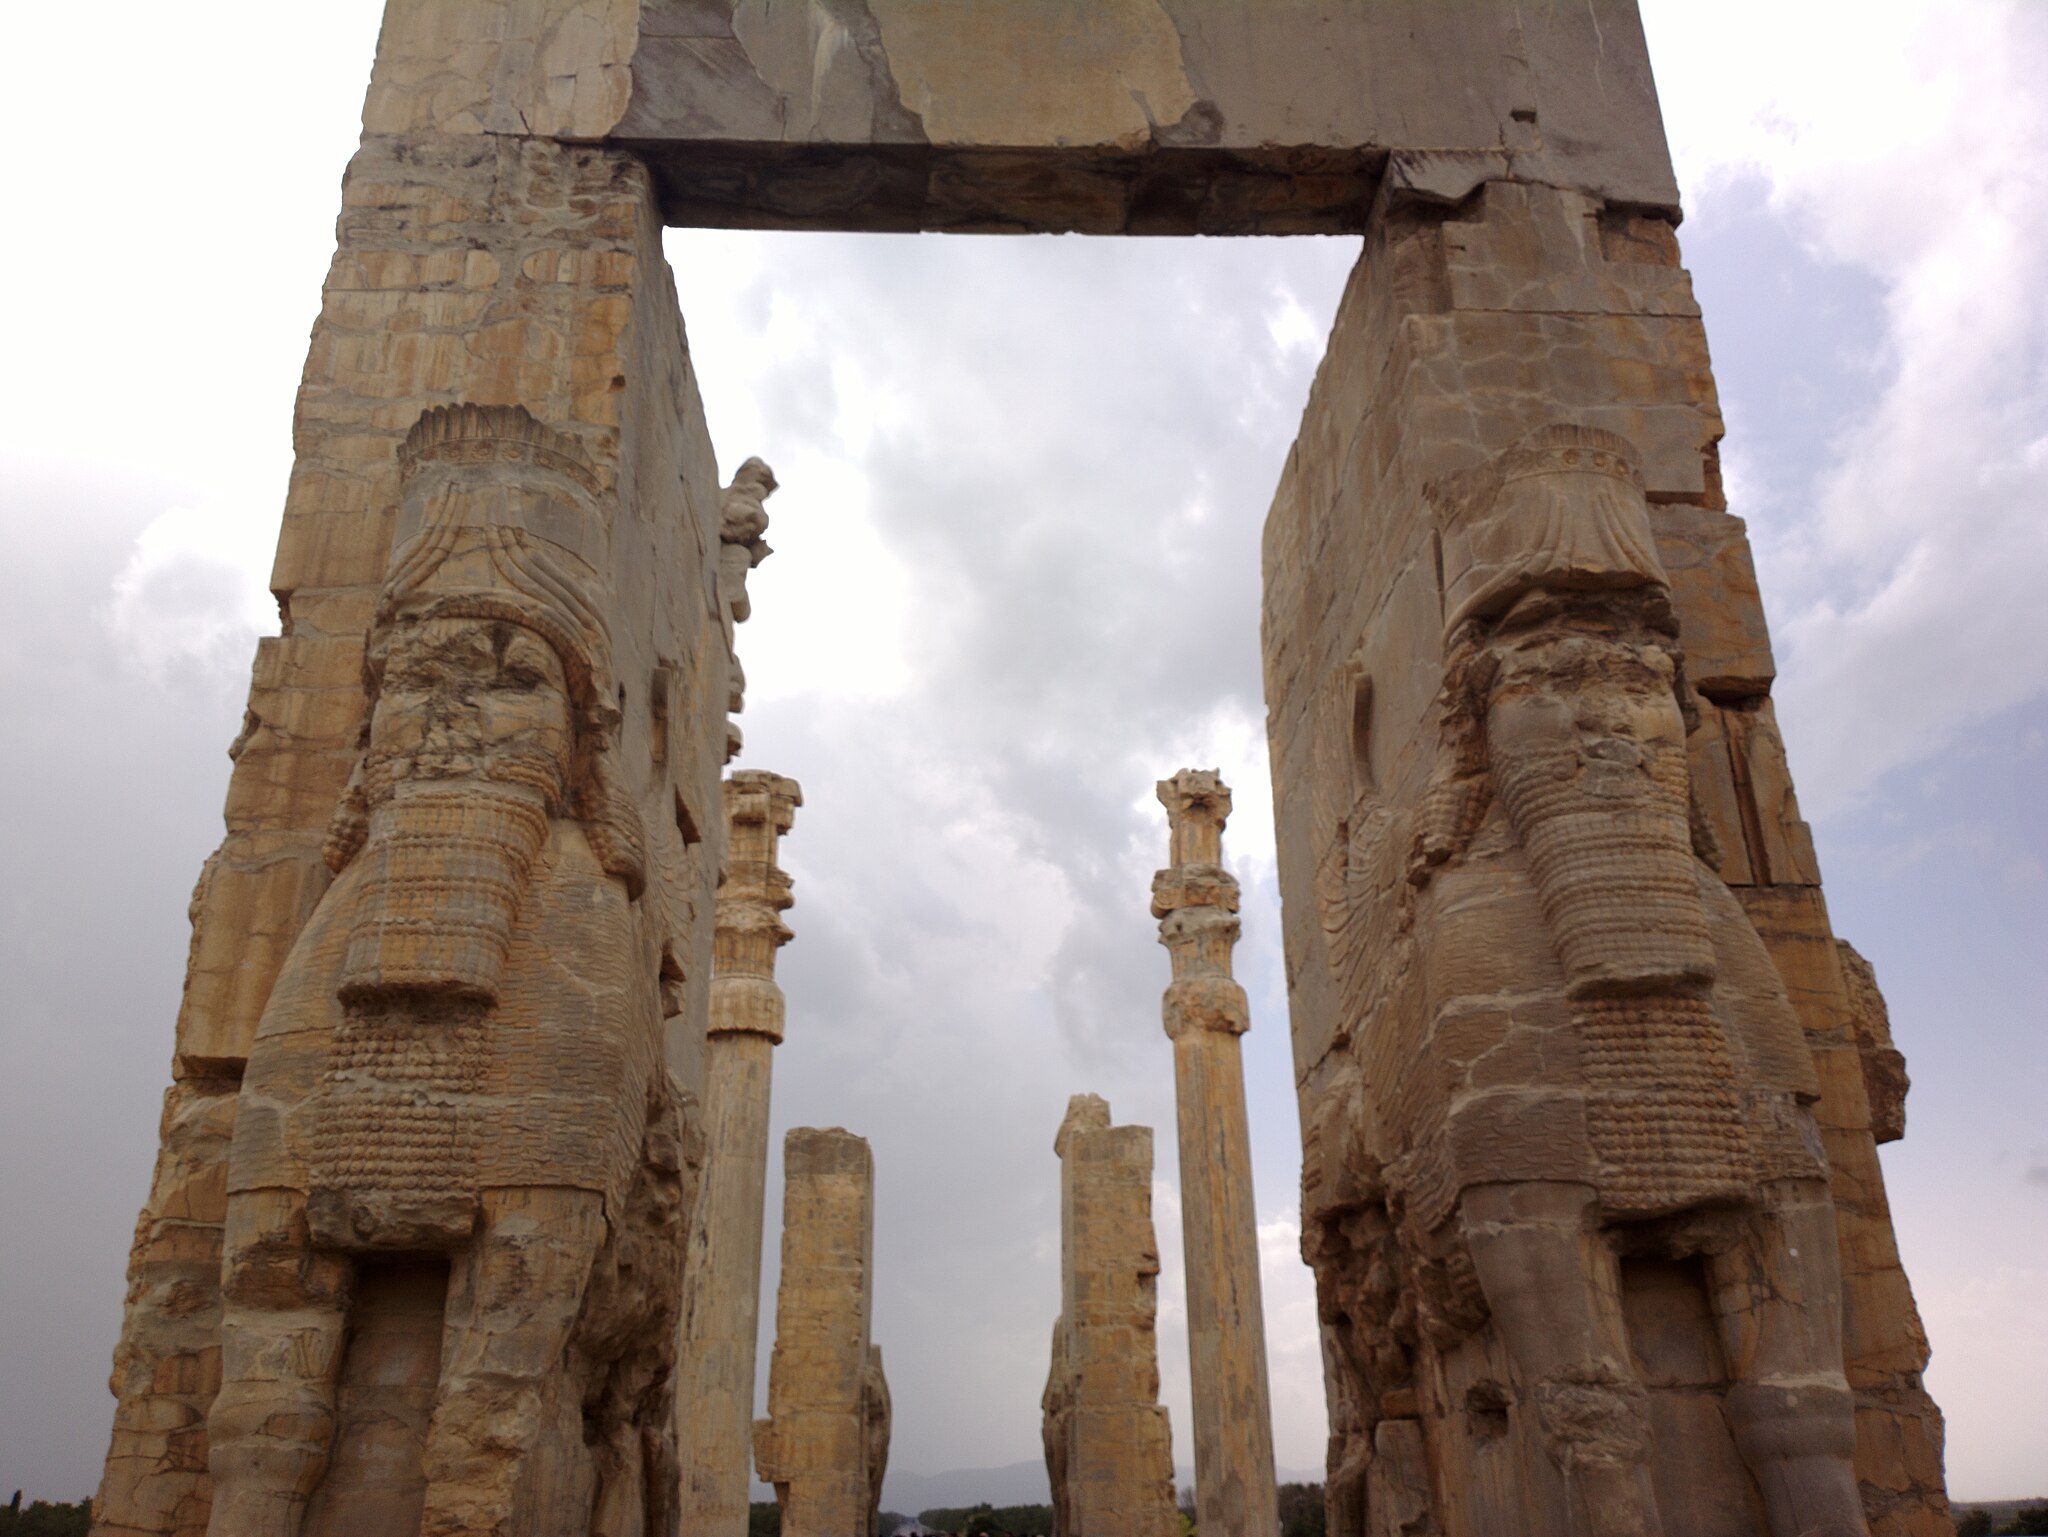
Title: تخت جمشید شکوه و قدرت پادشاهی ایران
Date: 2016-03-22 16:06:24
Categories: Gate of All Nations, Self-published work, Images from Wiki Loves Monuments 2016, Cultural heritage monuments in Iran with known IDs, Uploaded via Campaign:wlm-ir, Images from Wiki Loves Monuments 2016 in Iran, Contre-jour photography of Iran, Images from Wiki Loves Monuments in Marvdasht, 2016 in Persepolis, Iran photographs taken on 2016-03-22